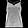
Label: T - shirt / top